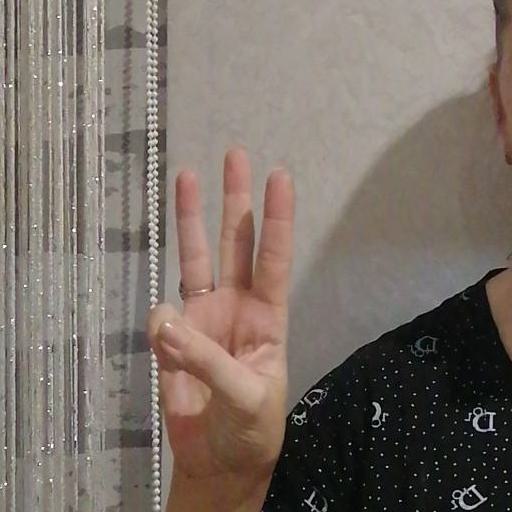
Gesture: three